Marguerite de Saint-Marceaux

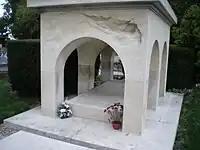
Tomb of Monsieur and Madame de Saint-Marceaux in Cuy-Saint-Fiacre

De Saint-Marceaux kept a diary, until 1927, where she documented her experiences in Parisian society.